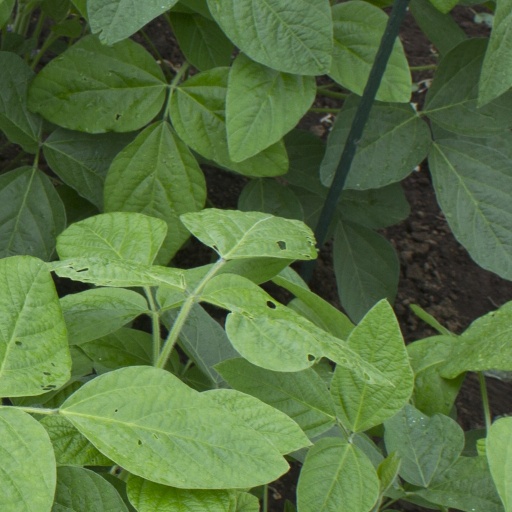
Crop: soybean